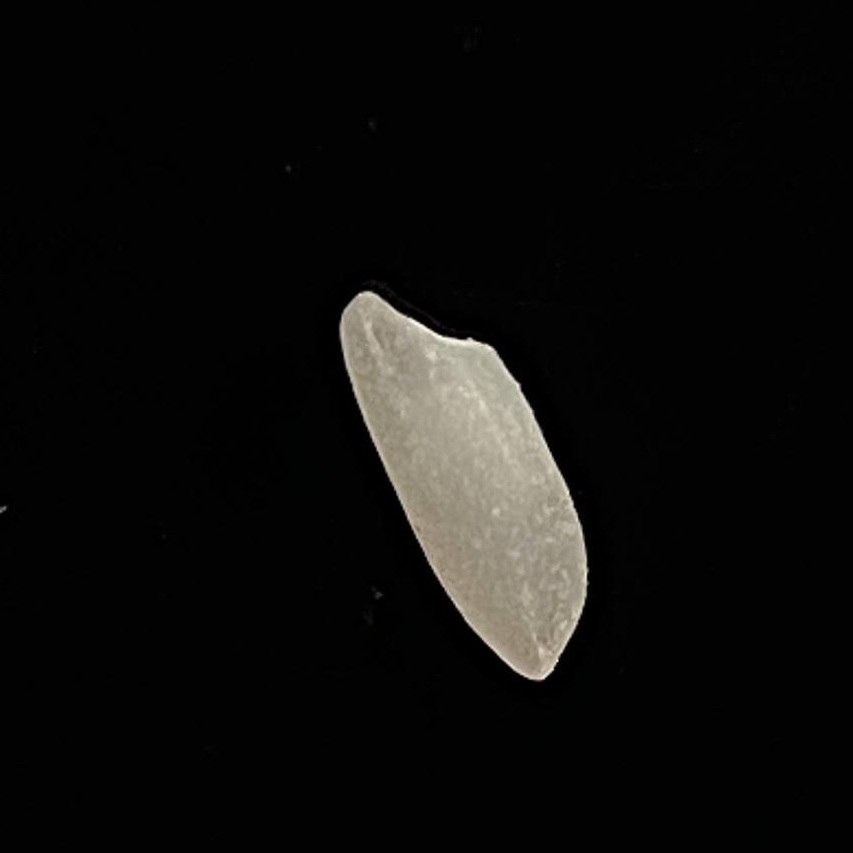
Rice variety: Katari_Polao